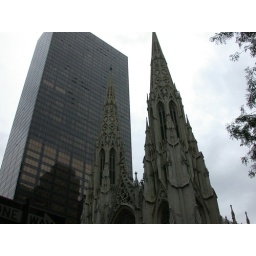
Seeing the old and elaborate church steeples in front of the smooth and modern mirrored building was a contrast of extremes.